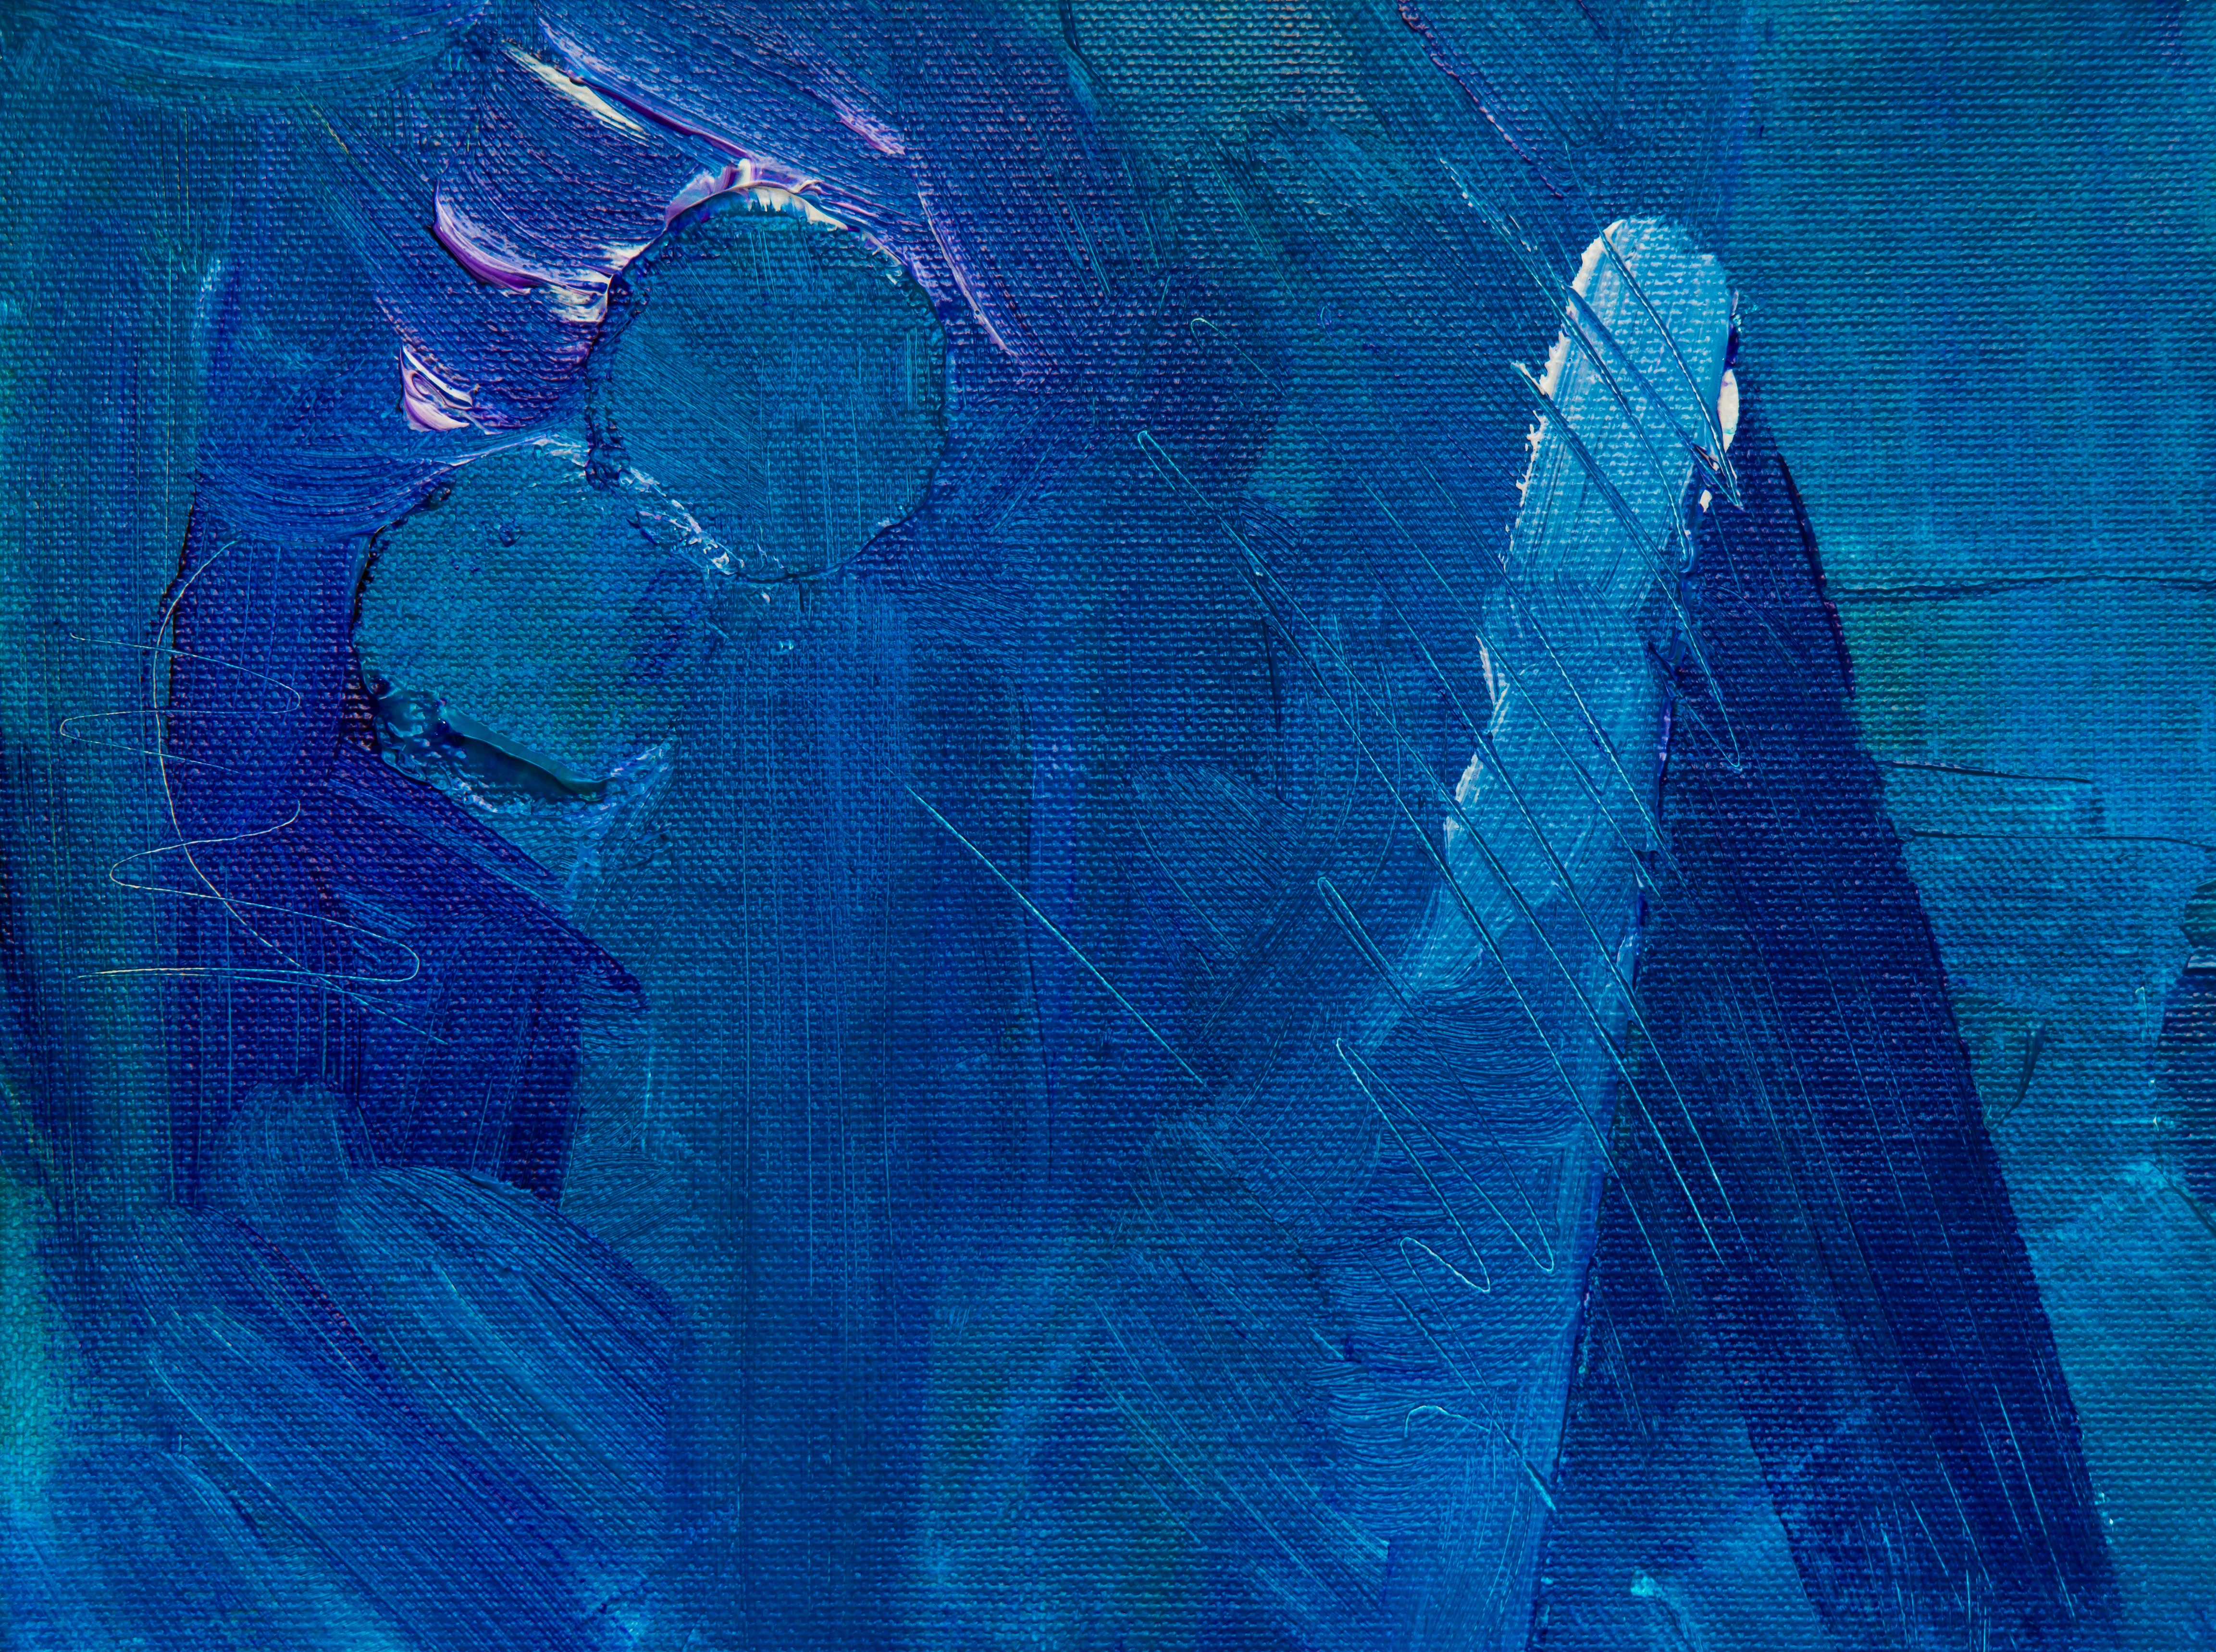
blue, aqua, turquoise, water, azure, organism, marine biology, underwater, electric blue, painting, acrylic paint, art